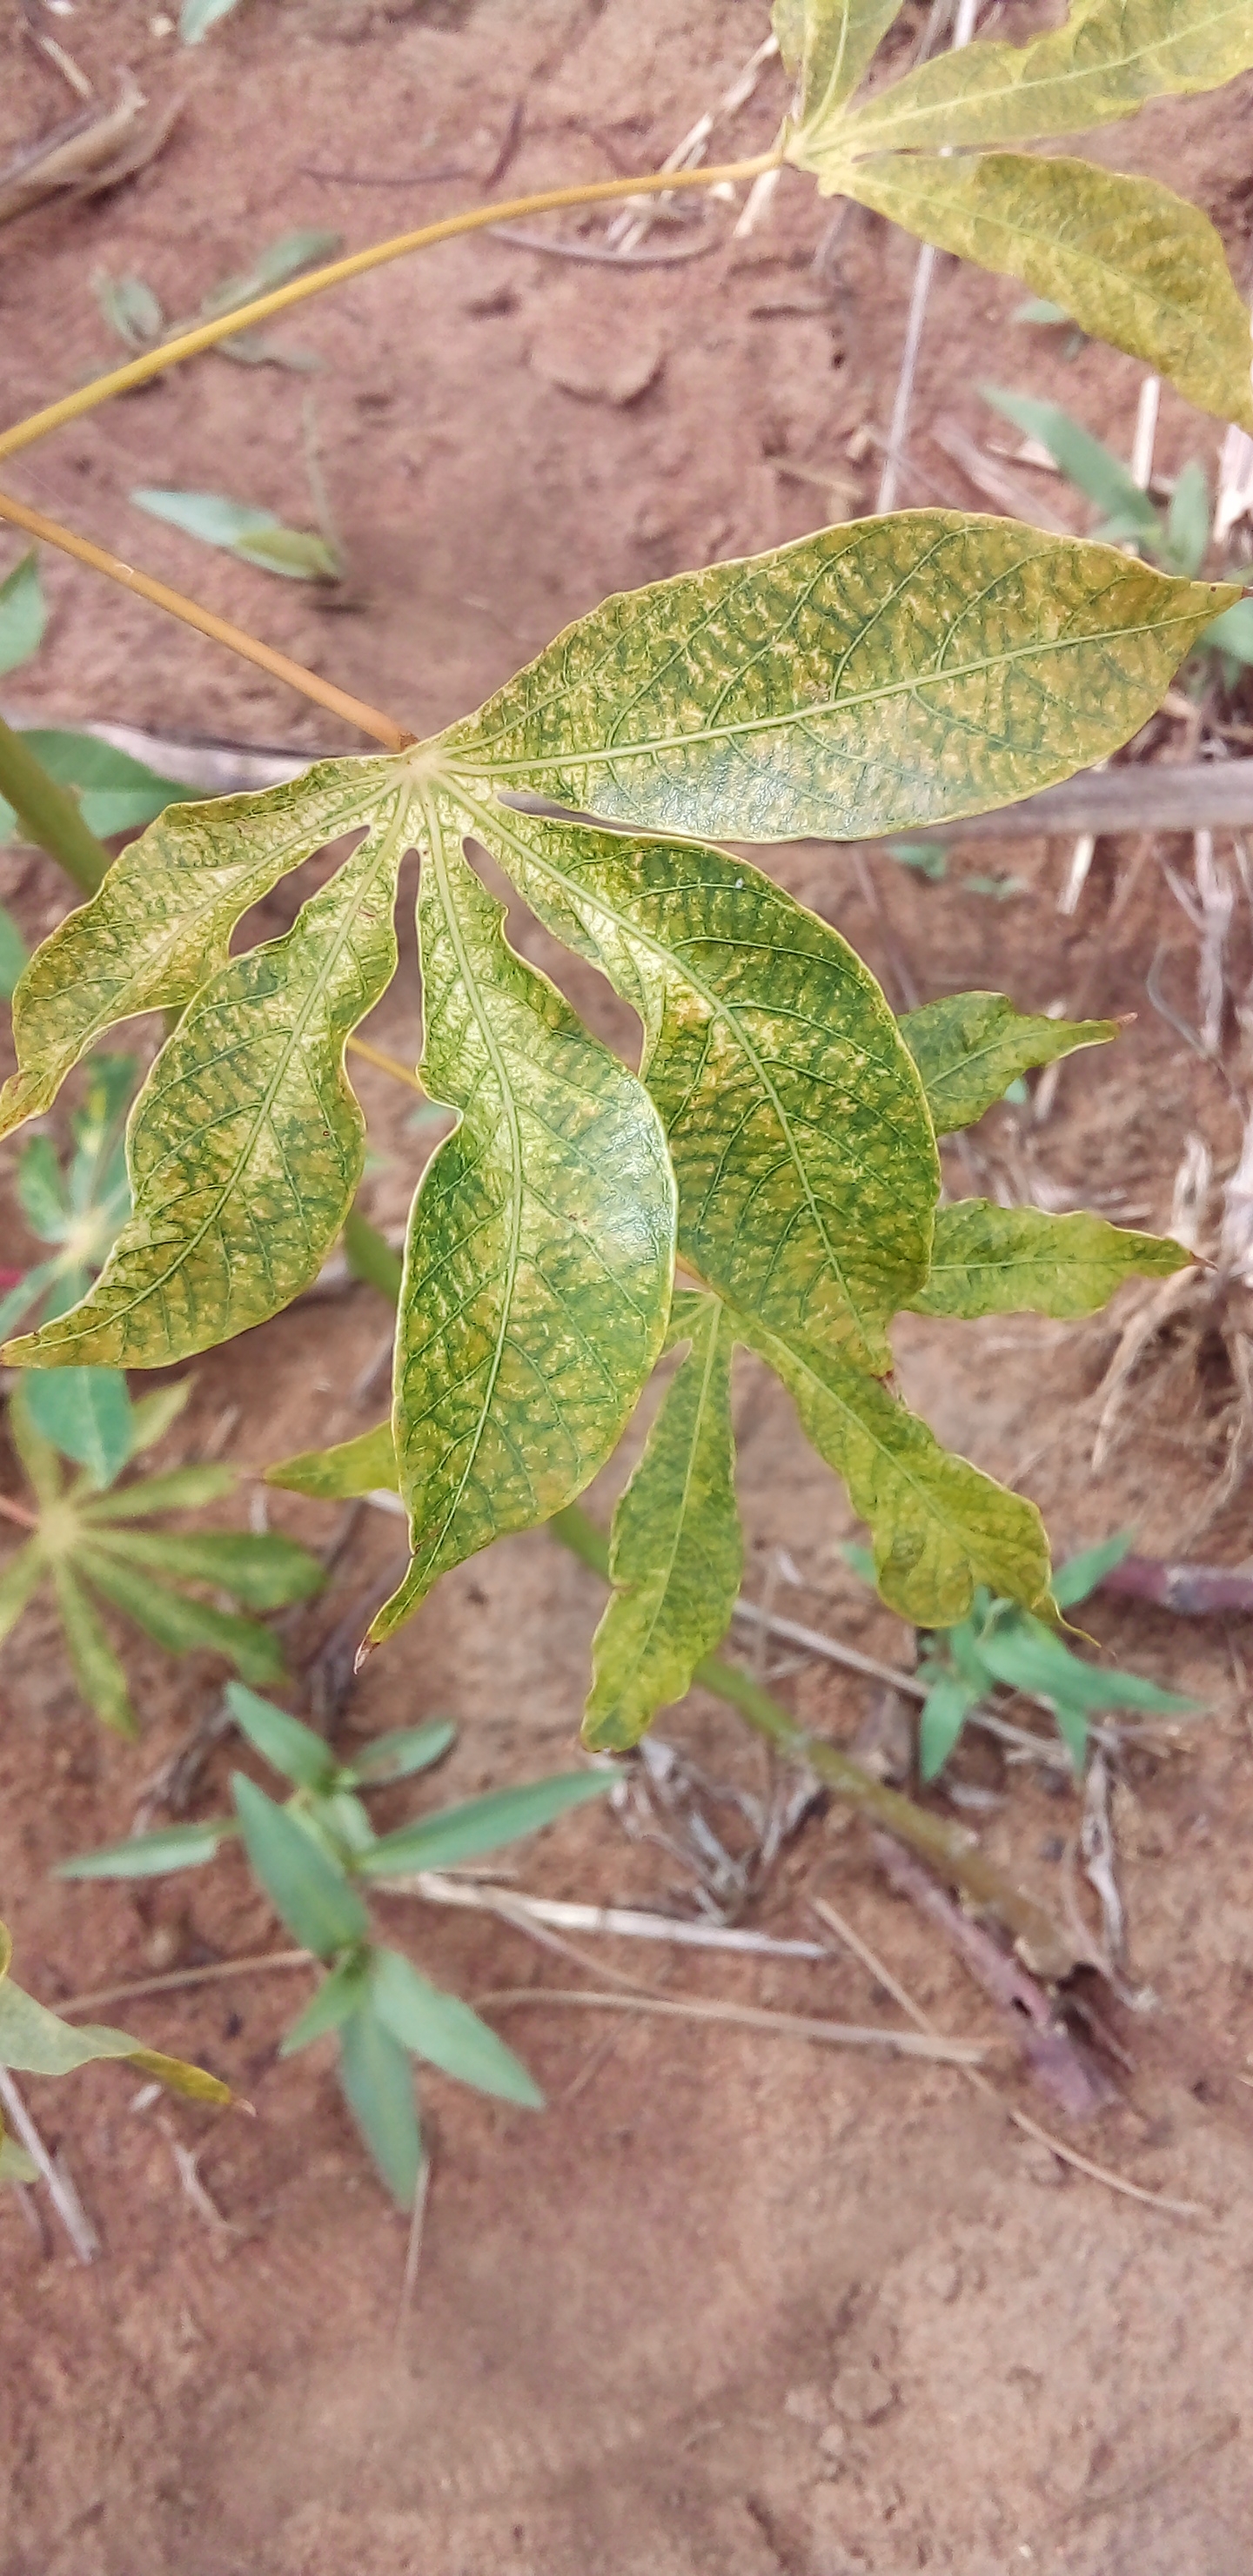
Label: cassava mosaic disease (cmd)